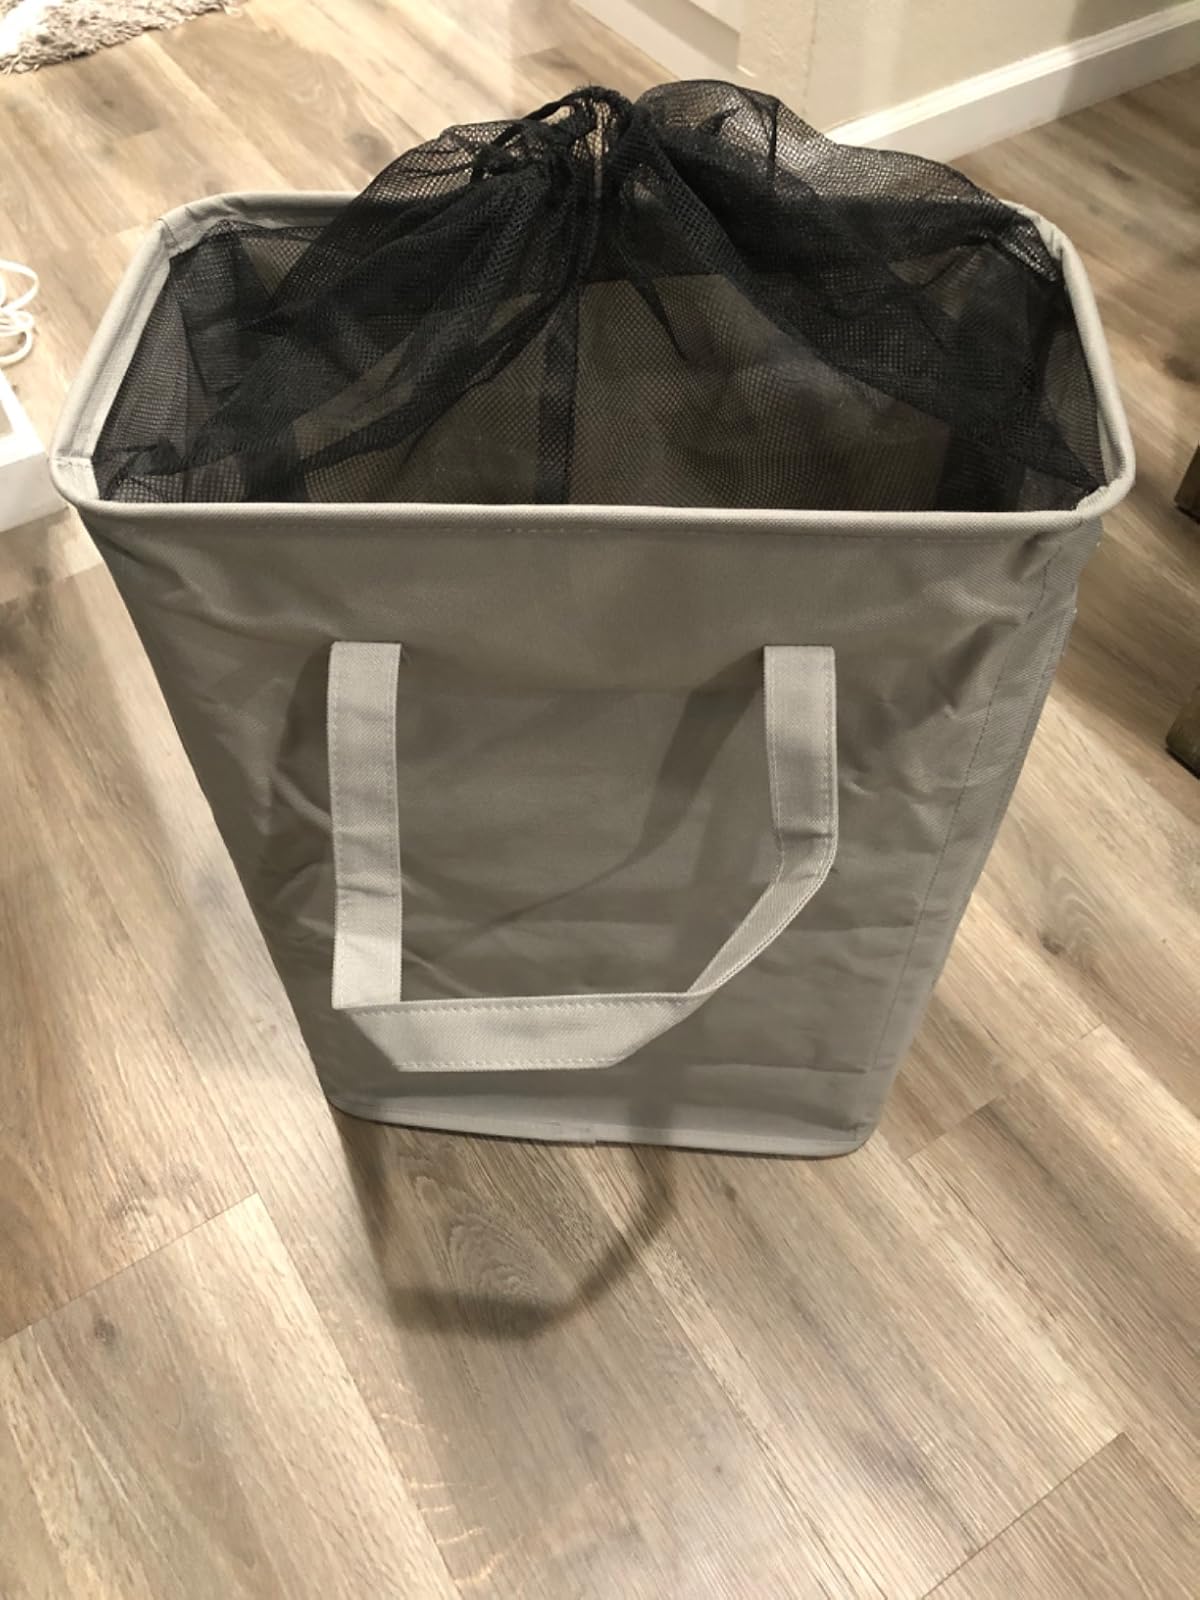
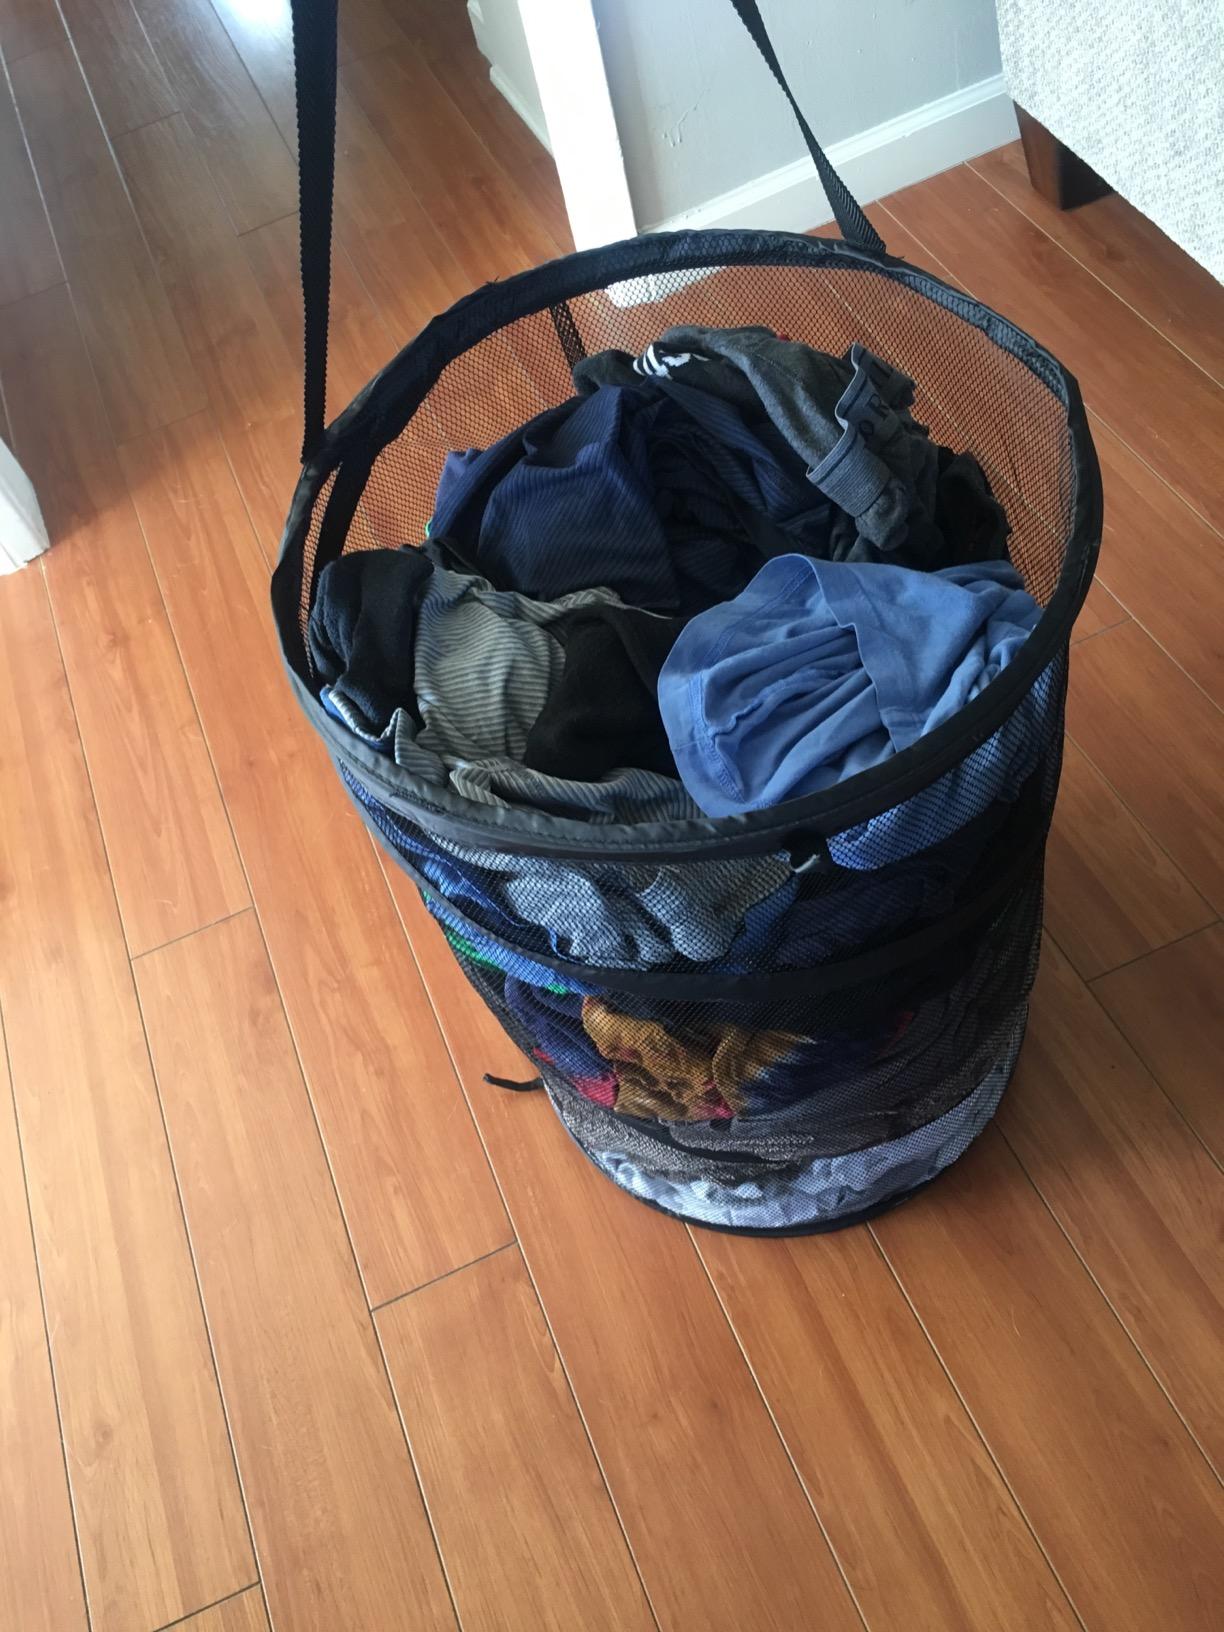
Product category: items_hamper
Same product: no